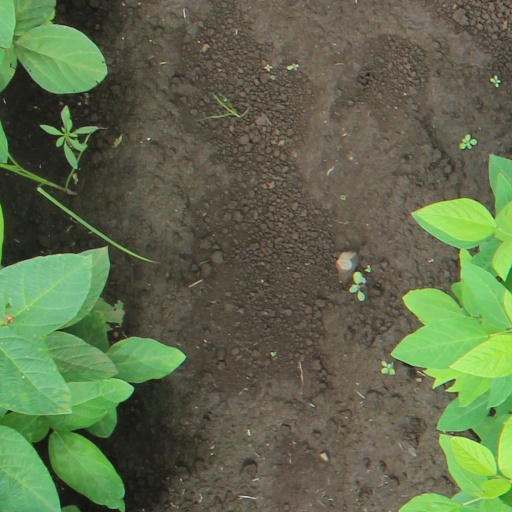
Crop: soybean